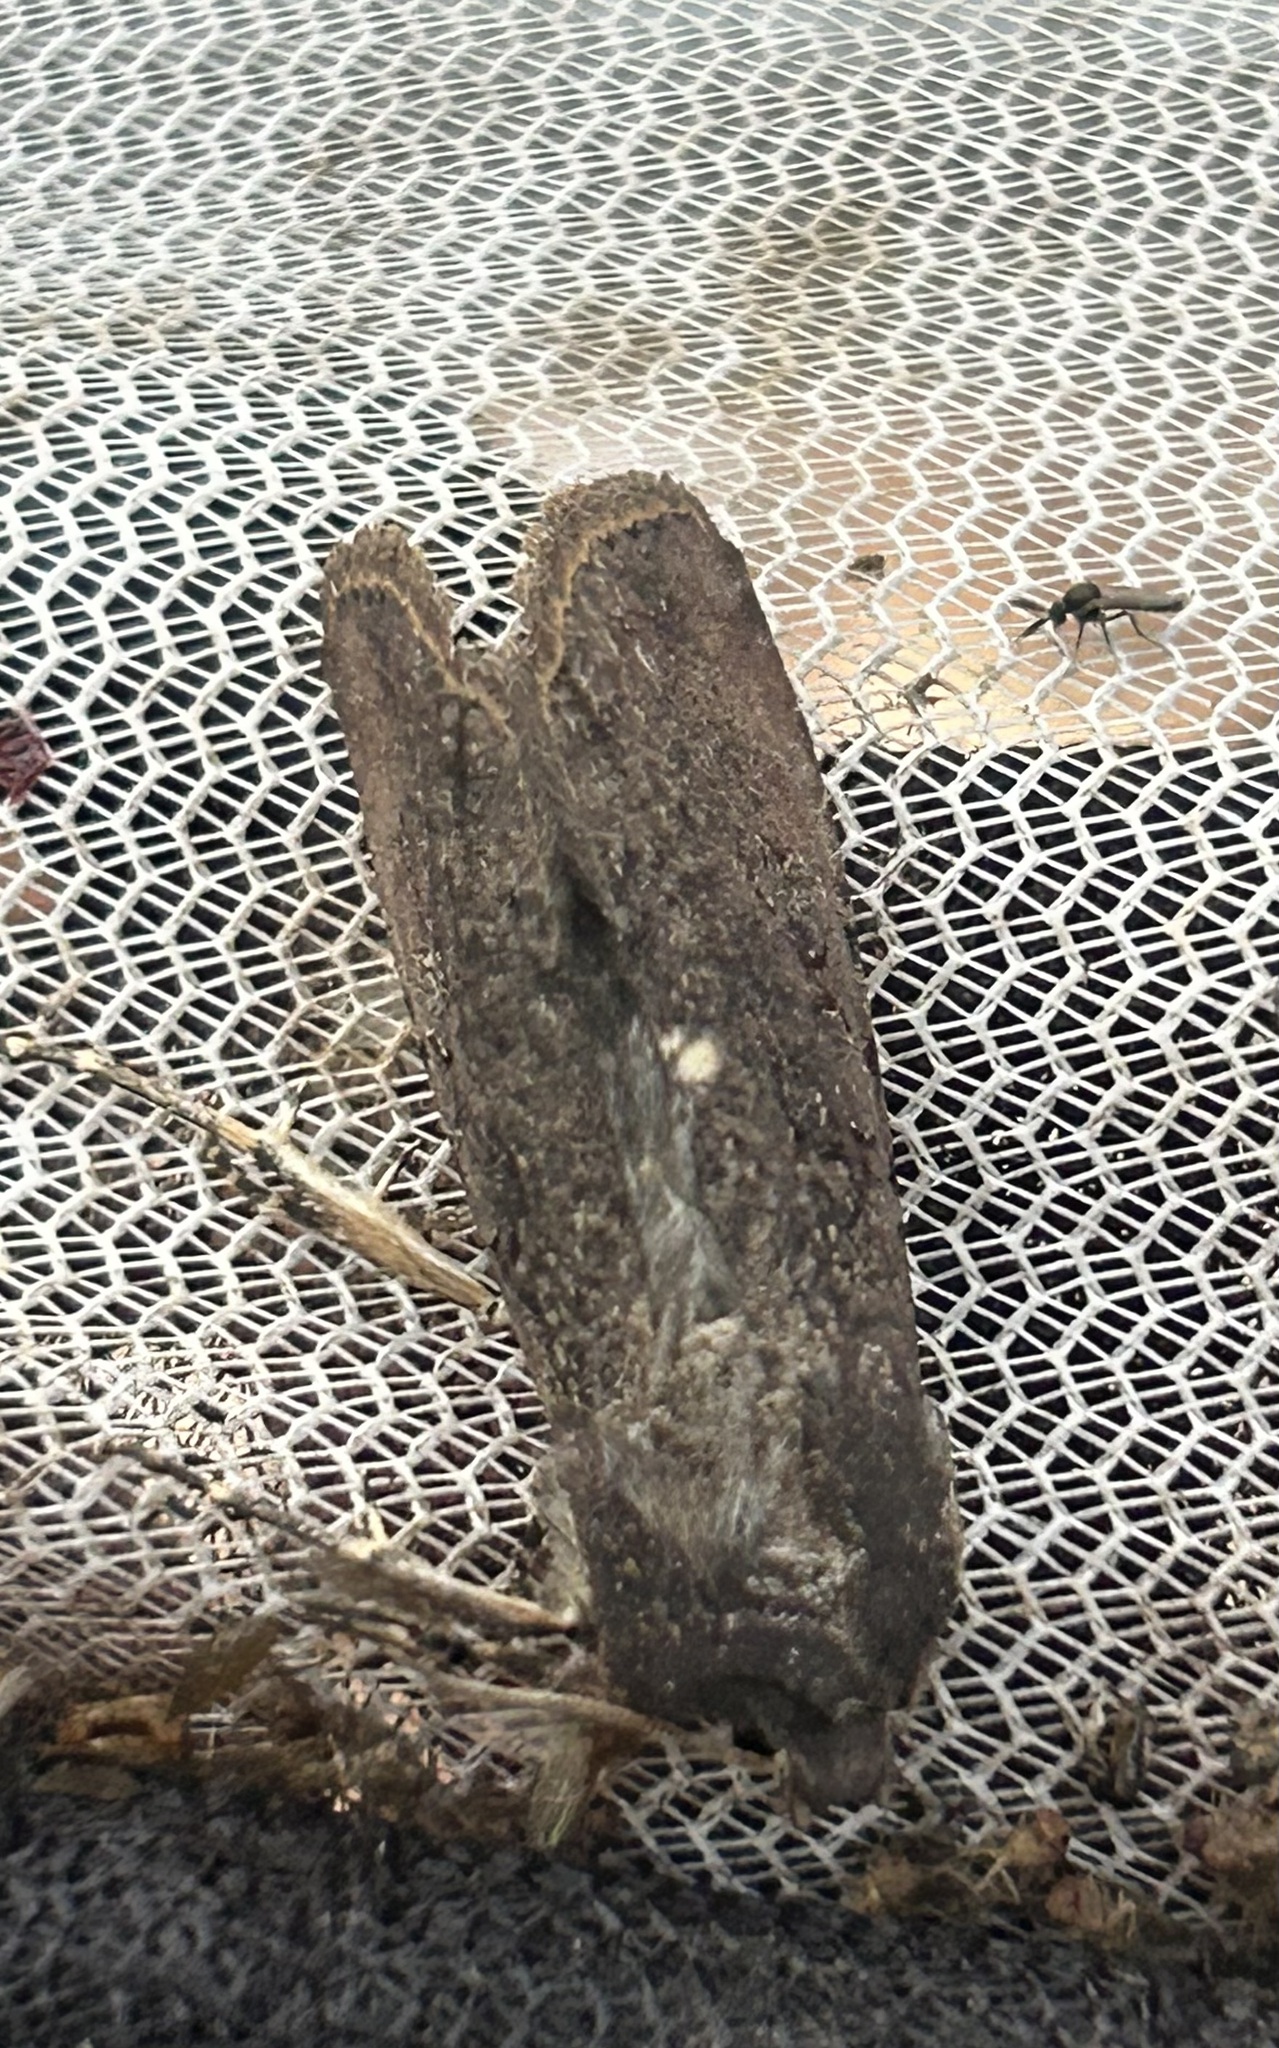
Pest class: cutworms